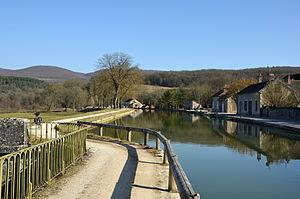
Canal de Bourgogne au Pont d'Ouche, Cote d'Or, Bourgogne, France
Le canal de Bourgogne est une voie d'eau à petit gabarit longue de 242 km, située dans la région Bourgogne-Franche-Comté en France, et qui relie le bassin de la Seine avec le bassin du Rhône.